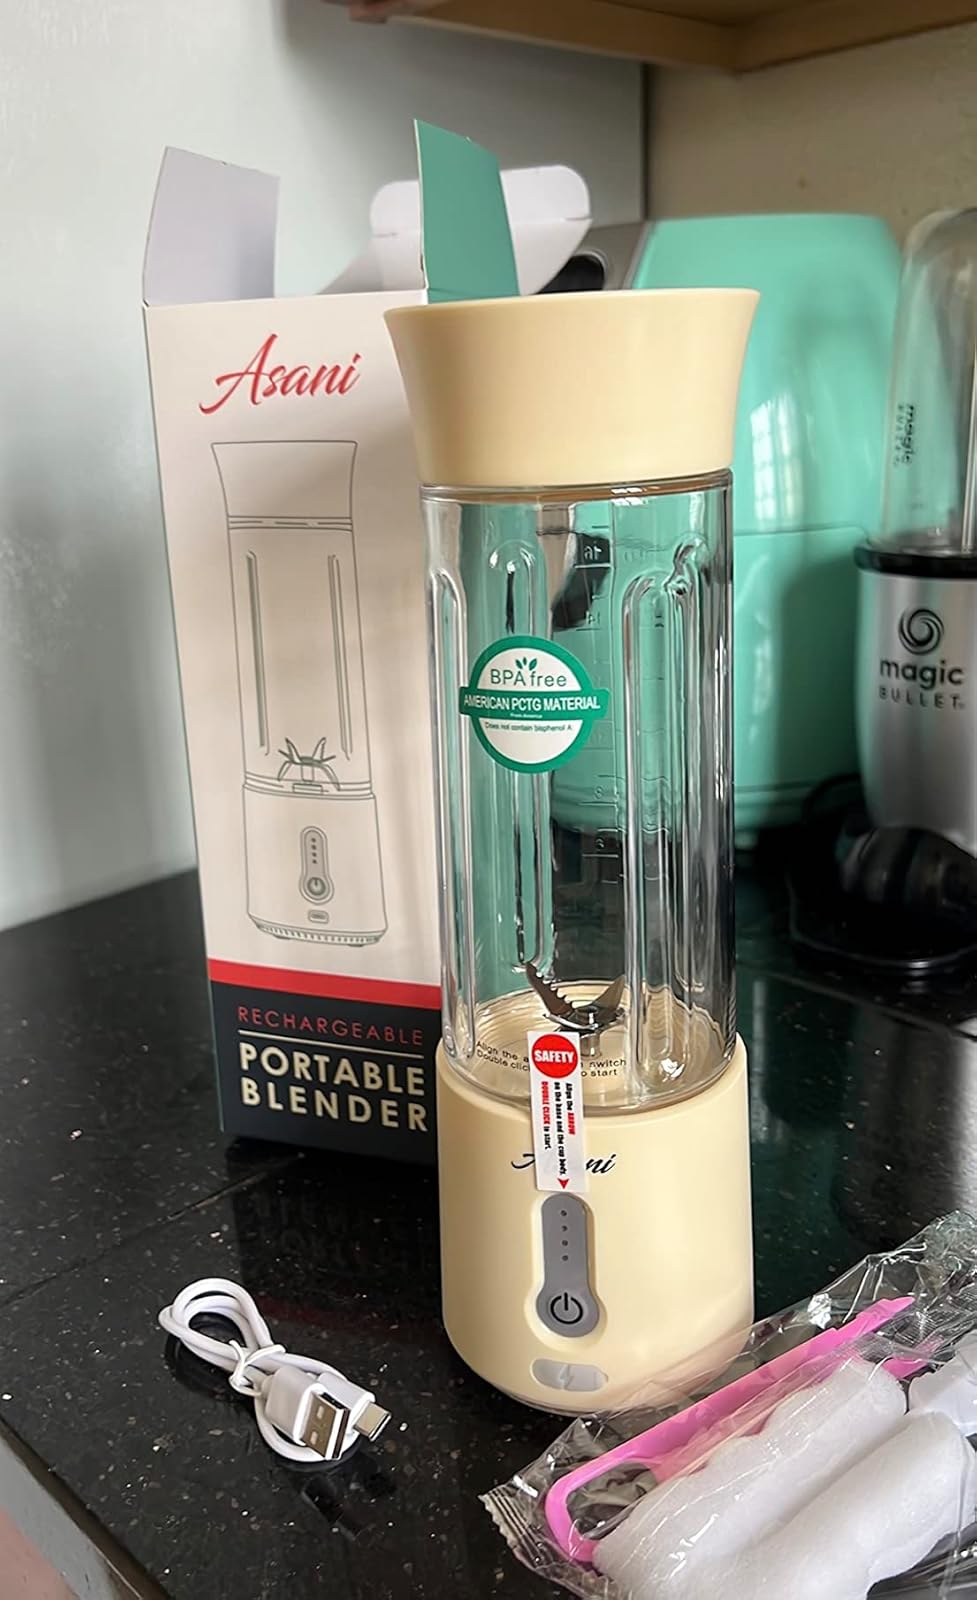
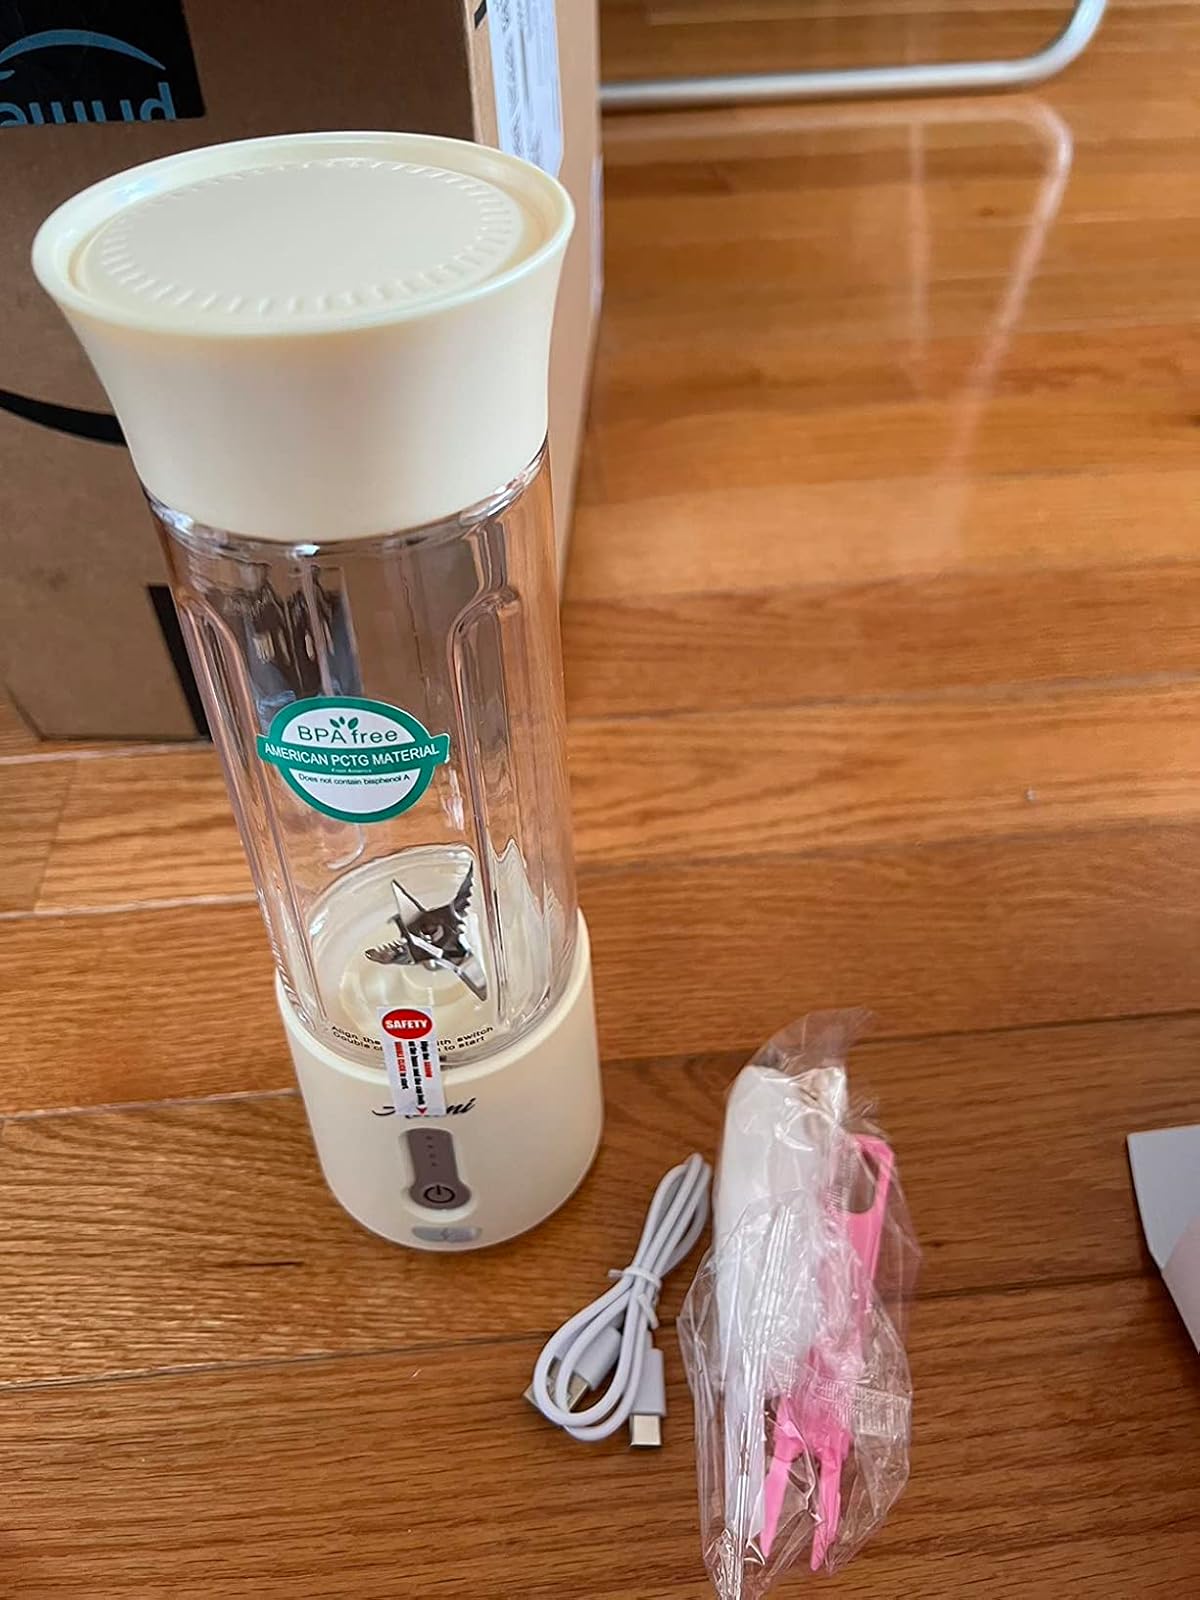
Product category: items_blender
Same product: yes